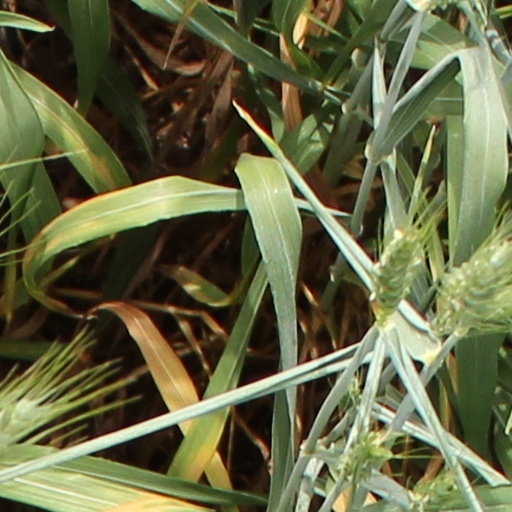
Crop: wheat